Rajputs in Nepal

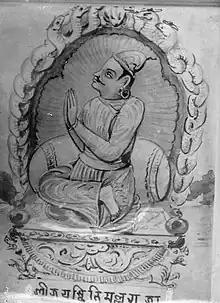
Portrait of Rajput King Jayasthiti Malla (reign 1382-1395 CE)

In 1380 A.D., the last Baish Thakuri King, Arjun Dev or Arjun Malla, was ousted by his ministers and was displaced by a King Sthiti Malla. Sthiti Malla self proclaimed as a Kshatriya of Sun-god descent. Sthiti Malla's successor, King Jyotir Malla and his successors invited families from Uttar Pradesh and Bihar, and began marital relations with them. The sons of Jyotirmalla were given the Rajput surname Singh while other sons were given the surname Malla. Rajput bridegrooms were procured from Bihar regions and were married to their daughters of the Malla rulers. These Rajput son-in-laws were included in the gotra of the Malla rulers and the son-in-law who lived with their Malla father-in-laws were given the surname Singh. Thus, the Rajput families became courtiers at Nepal and created a new endogamous courtier (Bharadari=Bharo) class.